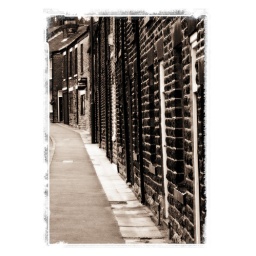
One of the oldest streets in the village, in fact my mother lived in the street behind when she was a young girl